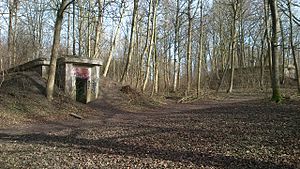
Vestereng / Historie
To af de mange tyske bunkere fra Anden Verdenskrig i skoven på Vestereng.
Et par af de mange tyske bunkere i skoven på Vestereng ved Aarhus.
Vestereng er et eng- og skovområde i Aarhus N beliggende syd for Skejby og nord for Christiansbjerg.